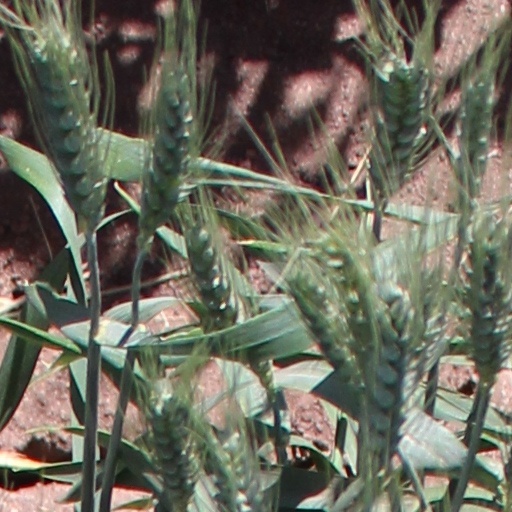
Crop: wheat